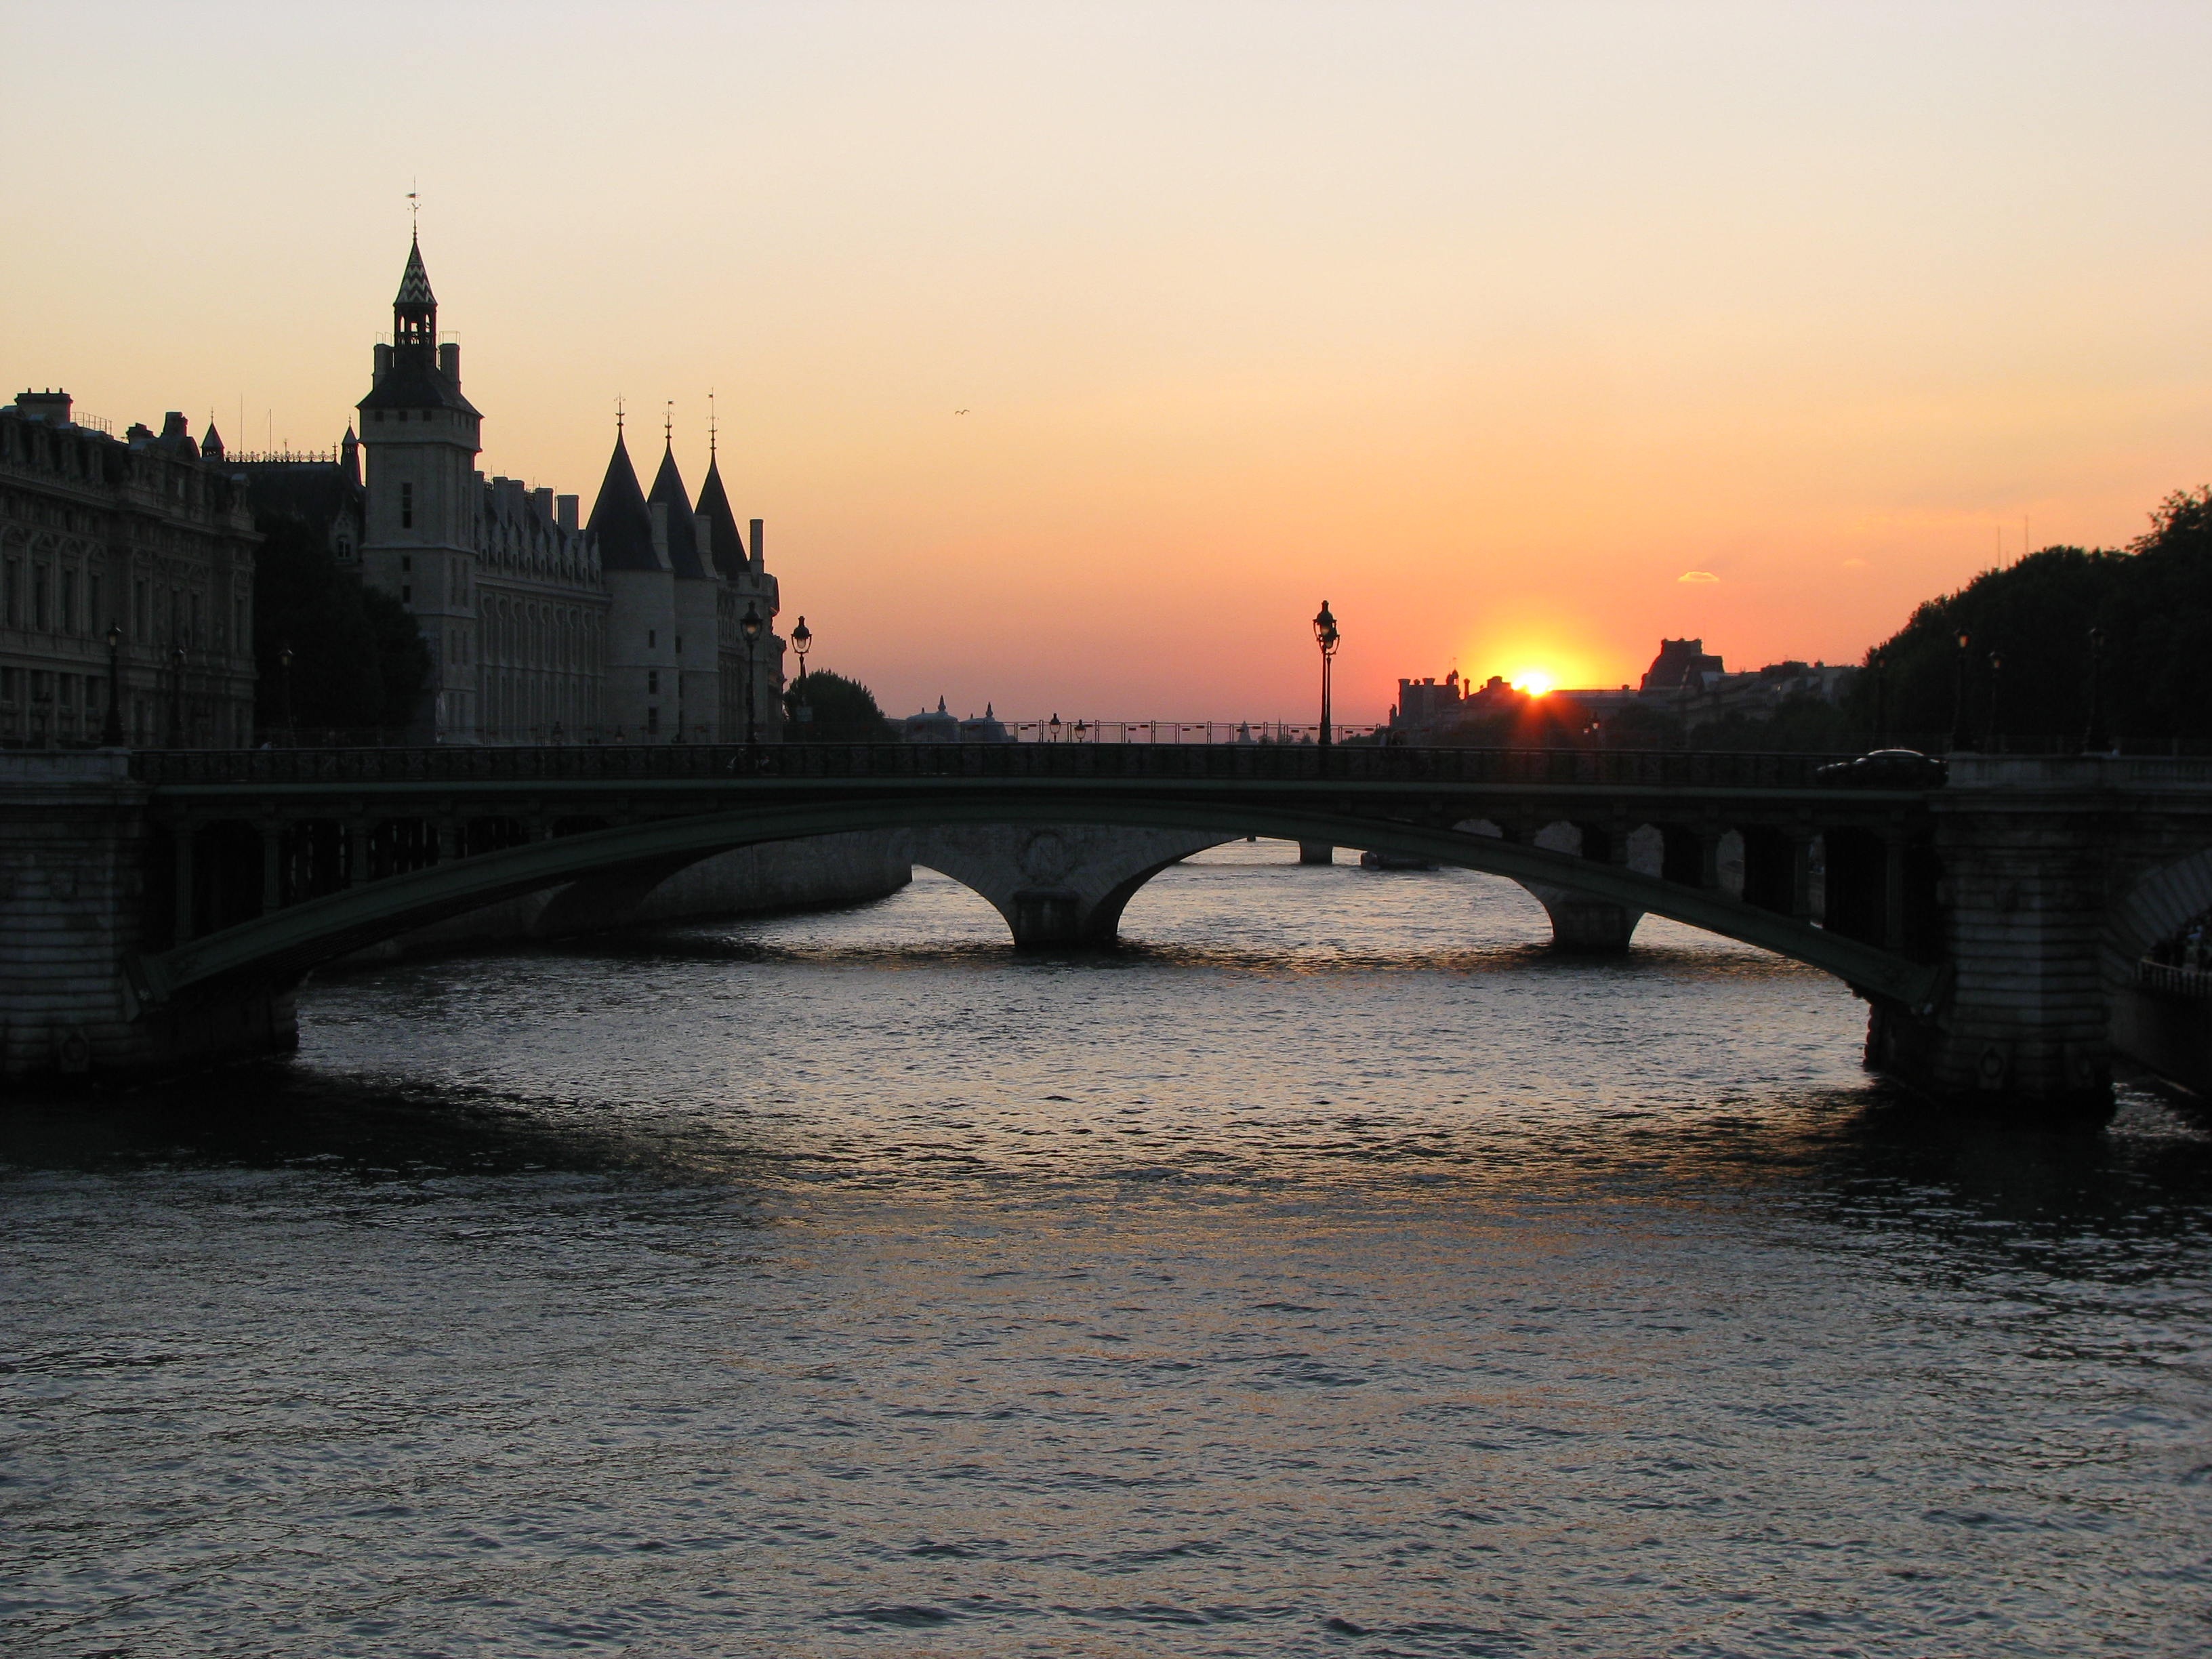
sea, sunrise, sunset, bridge, morning, dawn, paris, river, cityscape, dusk, france, evening, reflection, waterway, sena, nonbuilding structure